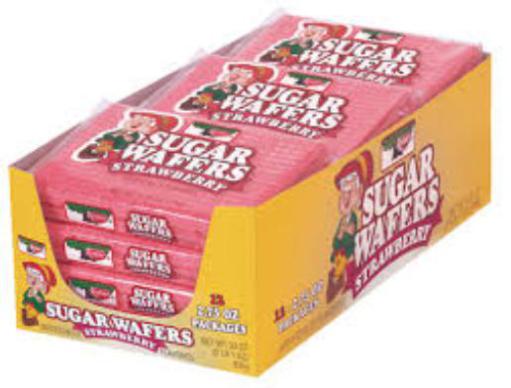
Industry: Food